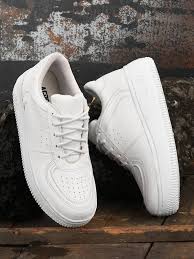
Label: Sneaker